Supplemental Nutrition Assistance Program

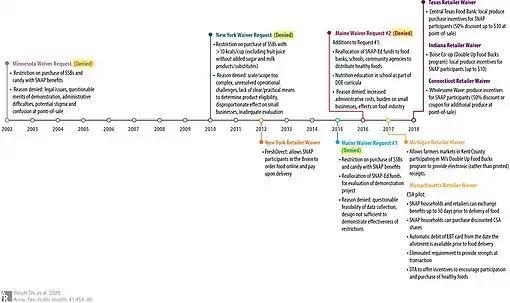
State waiver requests for SNAP

SNAP benefits ensure households can purchase a thrifty nutritious food plan given their net income and household size.